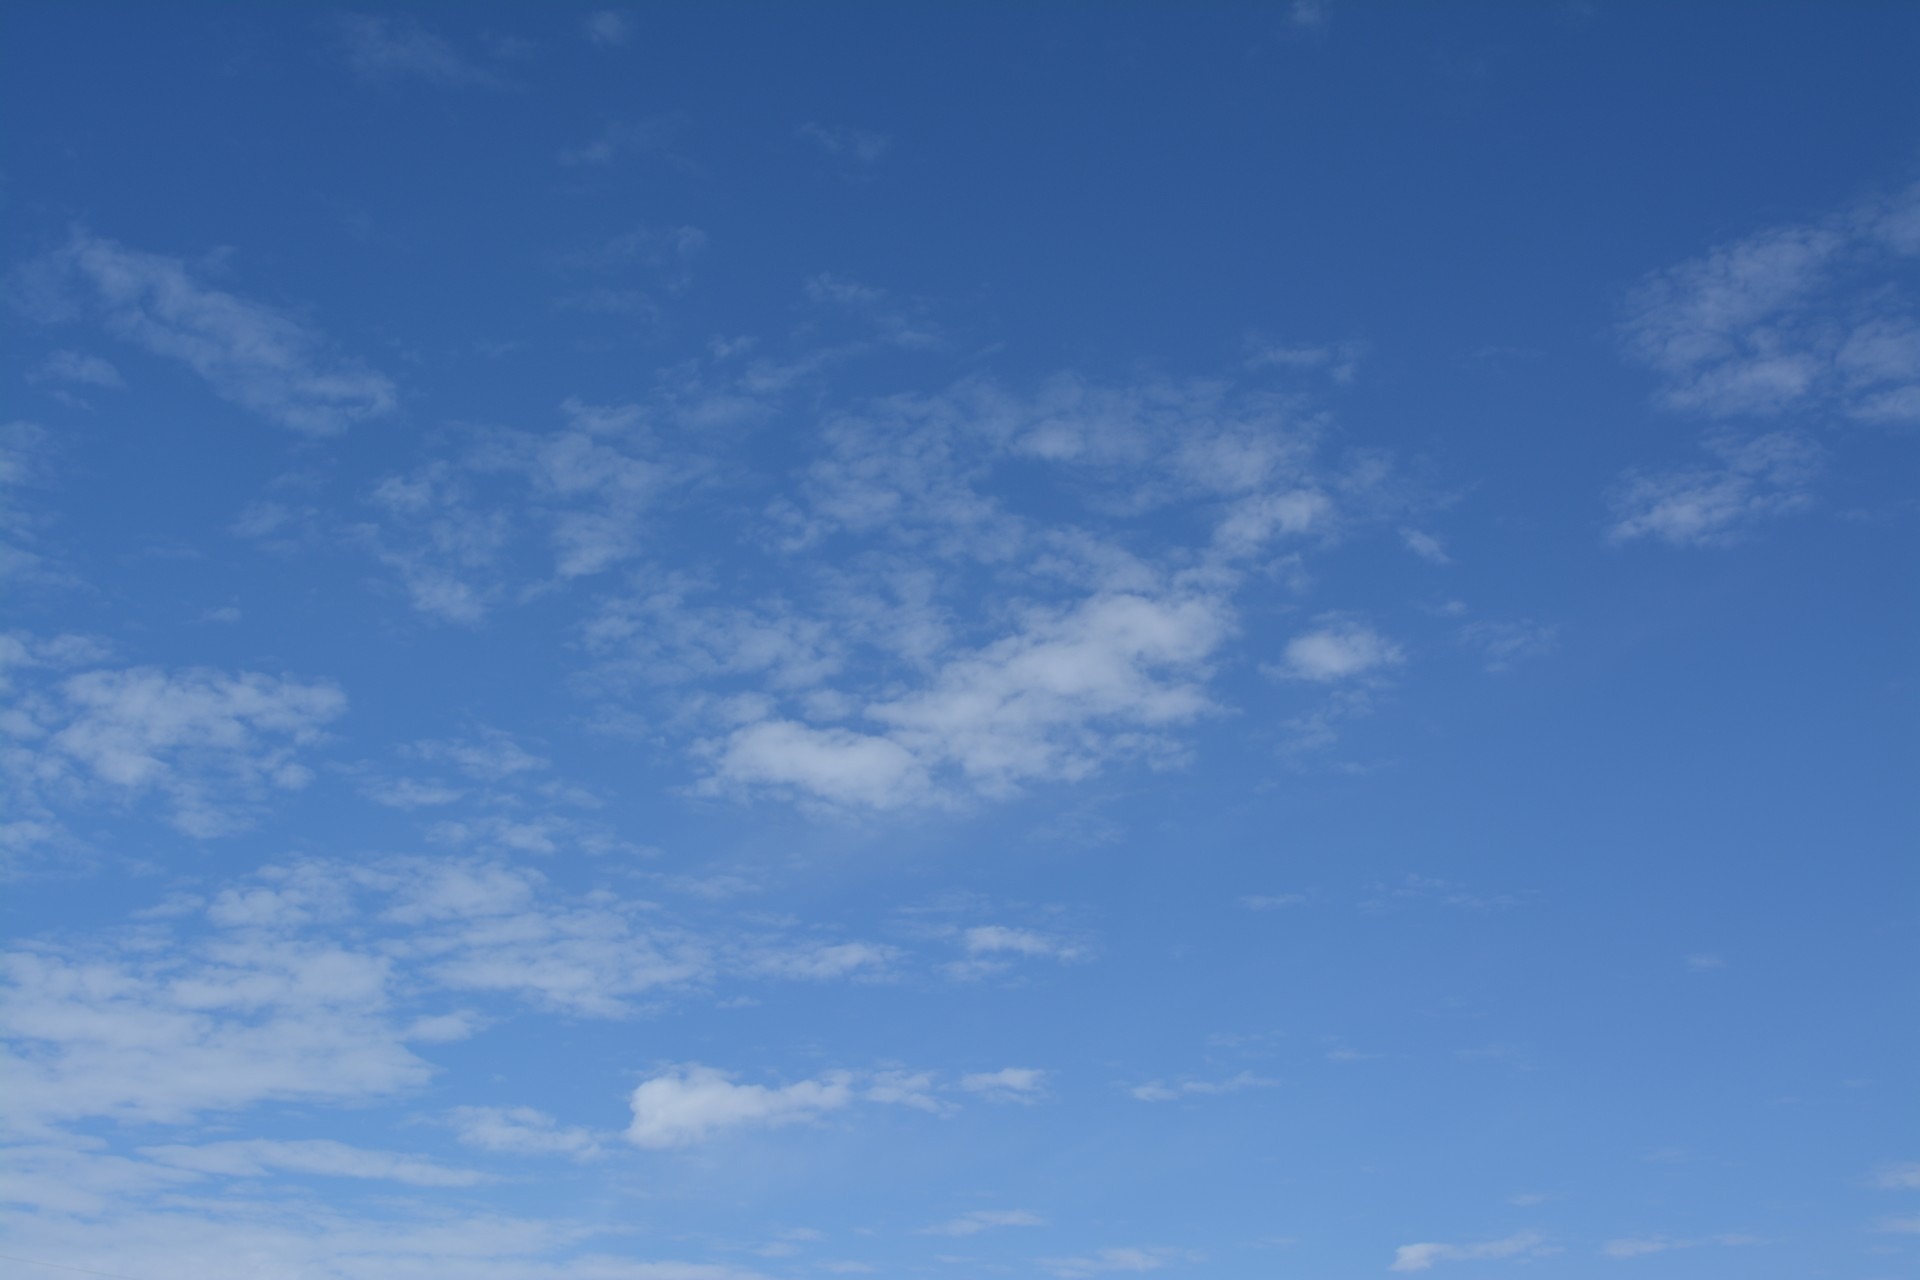
nature, horizon, cloud, sky, white, sunlight, air, atmosphere, daytime, clear, cumulus, blue, outdoors, skies, clouds, bright, day, backgrounds, meteorological phenomenon, atmosphere of earth, abstracts